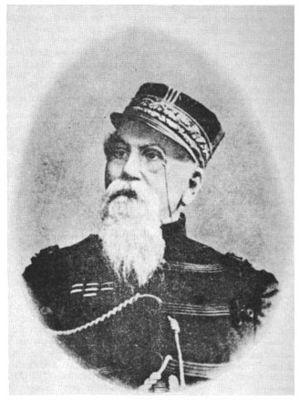
Lucio Victorio Mansilla, né le 23 décembre 1831 à Buenos Aires et mort le 8 octobre 1913 à Paris, est un général de division de l'armée argentine, journaliste, écrivain, homme politique et diplomate argentin.